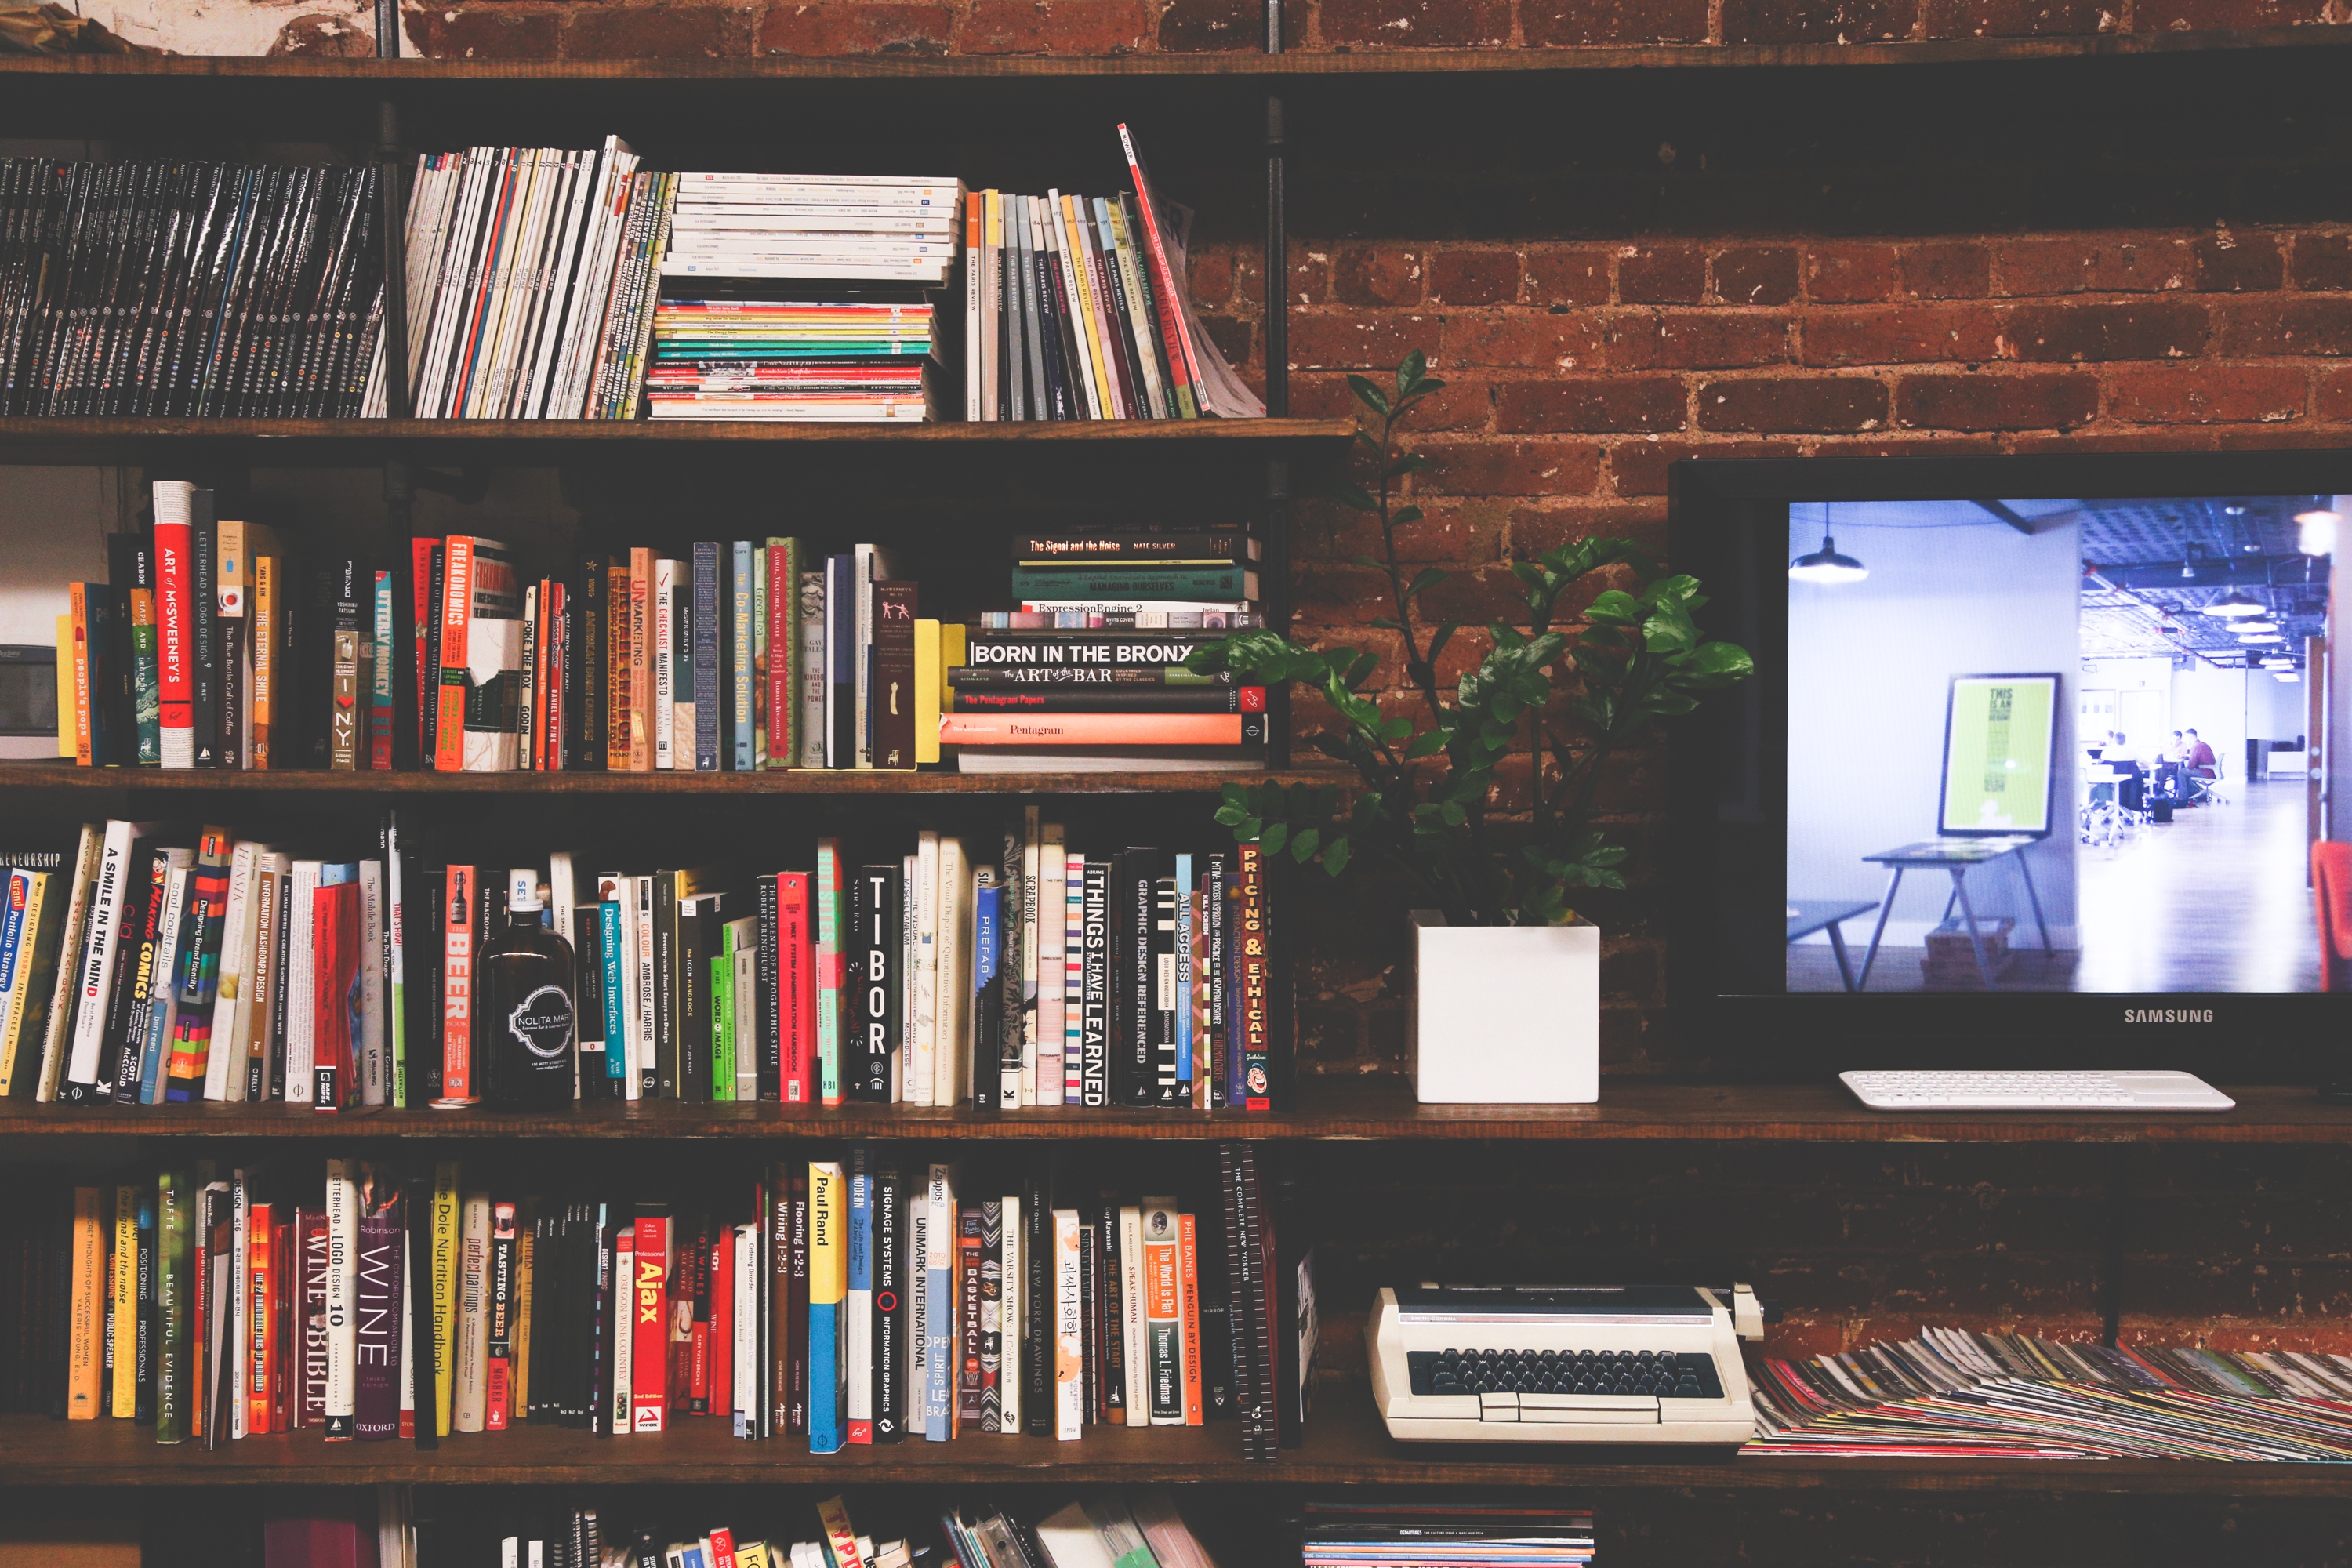
shelving, bookcase, shelf, book, furniture, bookselling, publication, library, room, public library, building, collection, self help book